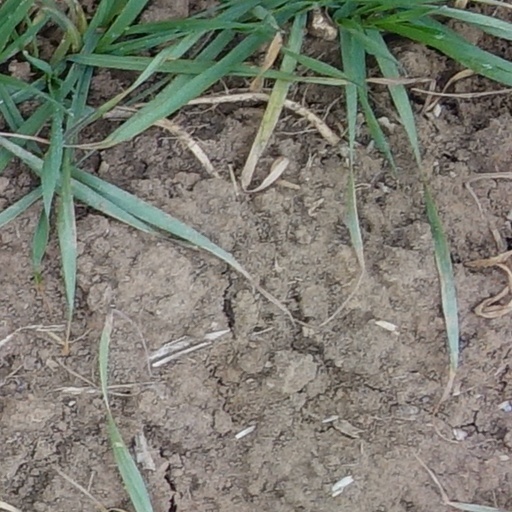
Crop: wheat